Melaleuca polycephala

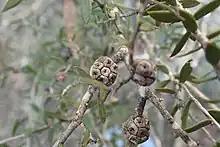
Fruit

Melaleuca polycephala is a shrub in the myrtle family, Myrtaceae, and is endemic to the south-west of Western Australia. It is a sparsely foliaged, twiggy shrub with deep purple flowers in spring.